Petrus Kaseke

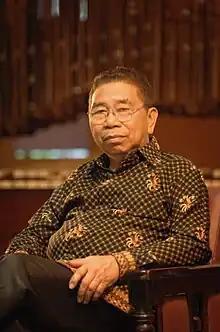
Petrus Kaseke

Petrus Kaseke (born in Ratahan, Minahasa, North Sulawesi, October 2, 1942) was an Indonesian conservationist of Indonesia kolintang musical instruments.